Horses in Slovenia

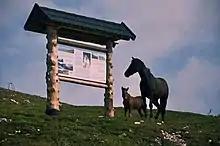
Tourist information panel on a hiking trail in Slovenia

The sector is well developed, with (in 2019) around 30 stud farms or equestrian farms welcoming tourists to rural areas of Slovenia, as part of agritourism practices. Quality of food, drink and hospitality are decisive factors in maintaining this activity.